Kelly Field

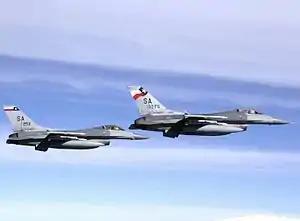
F-16C Block 25F/30F Fighting Falcon fighters (s/n 85-1403, 87-0253) from the 182d Fighter Squadron, 149th Fighter Wing, Texas Air National Guard.

Kelly Field (formerly Kelly Air Force Base) is a Joint-Use facility located in San Antonio, Texas. It was originally named after George E. M. Kelly, the first member of the U.S. military killed in the crash of an airplane he was piloting.